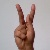
The image shows a hand gesture representing the letter 'K' in Indian Sign Language.